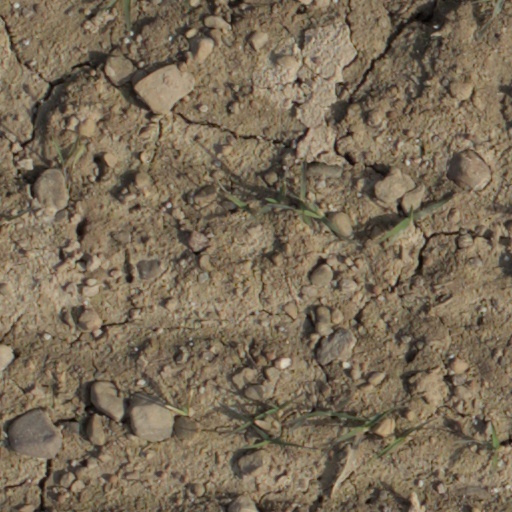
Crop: wheat